Michael Passons

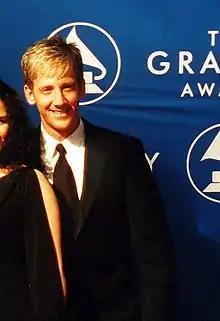
Michael Passons, GRAMMY Awards red carpet

Michael Passons is an American singer-songwriter and the founding member of the Christian band Avalon.